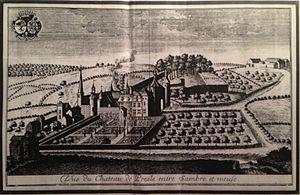
Château de Presle et ses dépendances au XVIIIème siècle. Les armes du couple Lierneux-Roly, propriétaire du château, apparaissent dans le coin supérieur gauche. Le château fut reconstruit en 1851.
Le château de Presles est un château située dans le village belge de Presles faisant partie de la commune d'Aiseau-Presles.